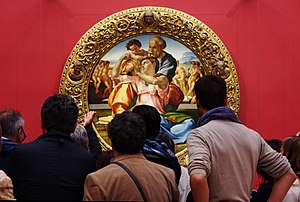
Galleria degli Uffizi / Historien
Besøgende betragter Michelangelos maleri Doni Tondo.
Uffizi-galleriet eller Uffizierne er et fremtrædende kunstmuseum, der ligger ved Piazza della Signoria i det Historiske Centrum af Firenze i Toscana i Italien. Et af de største, vigtigste og meste besøgte italienske museer med en samling af uvurderlige værker, især fra den italienske Renæssance.